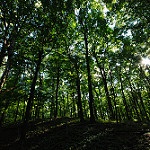
Label: forest